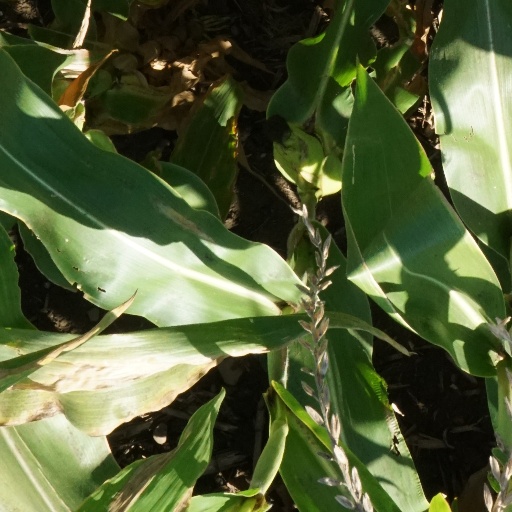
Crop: maize; corn